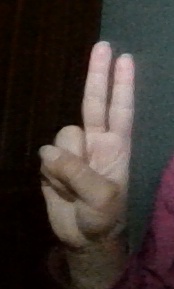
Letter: taa